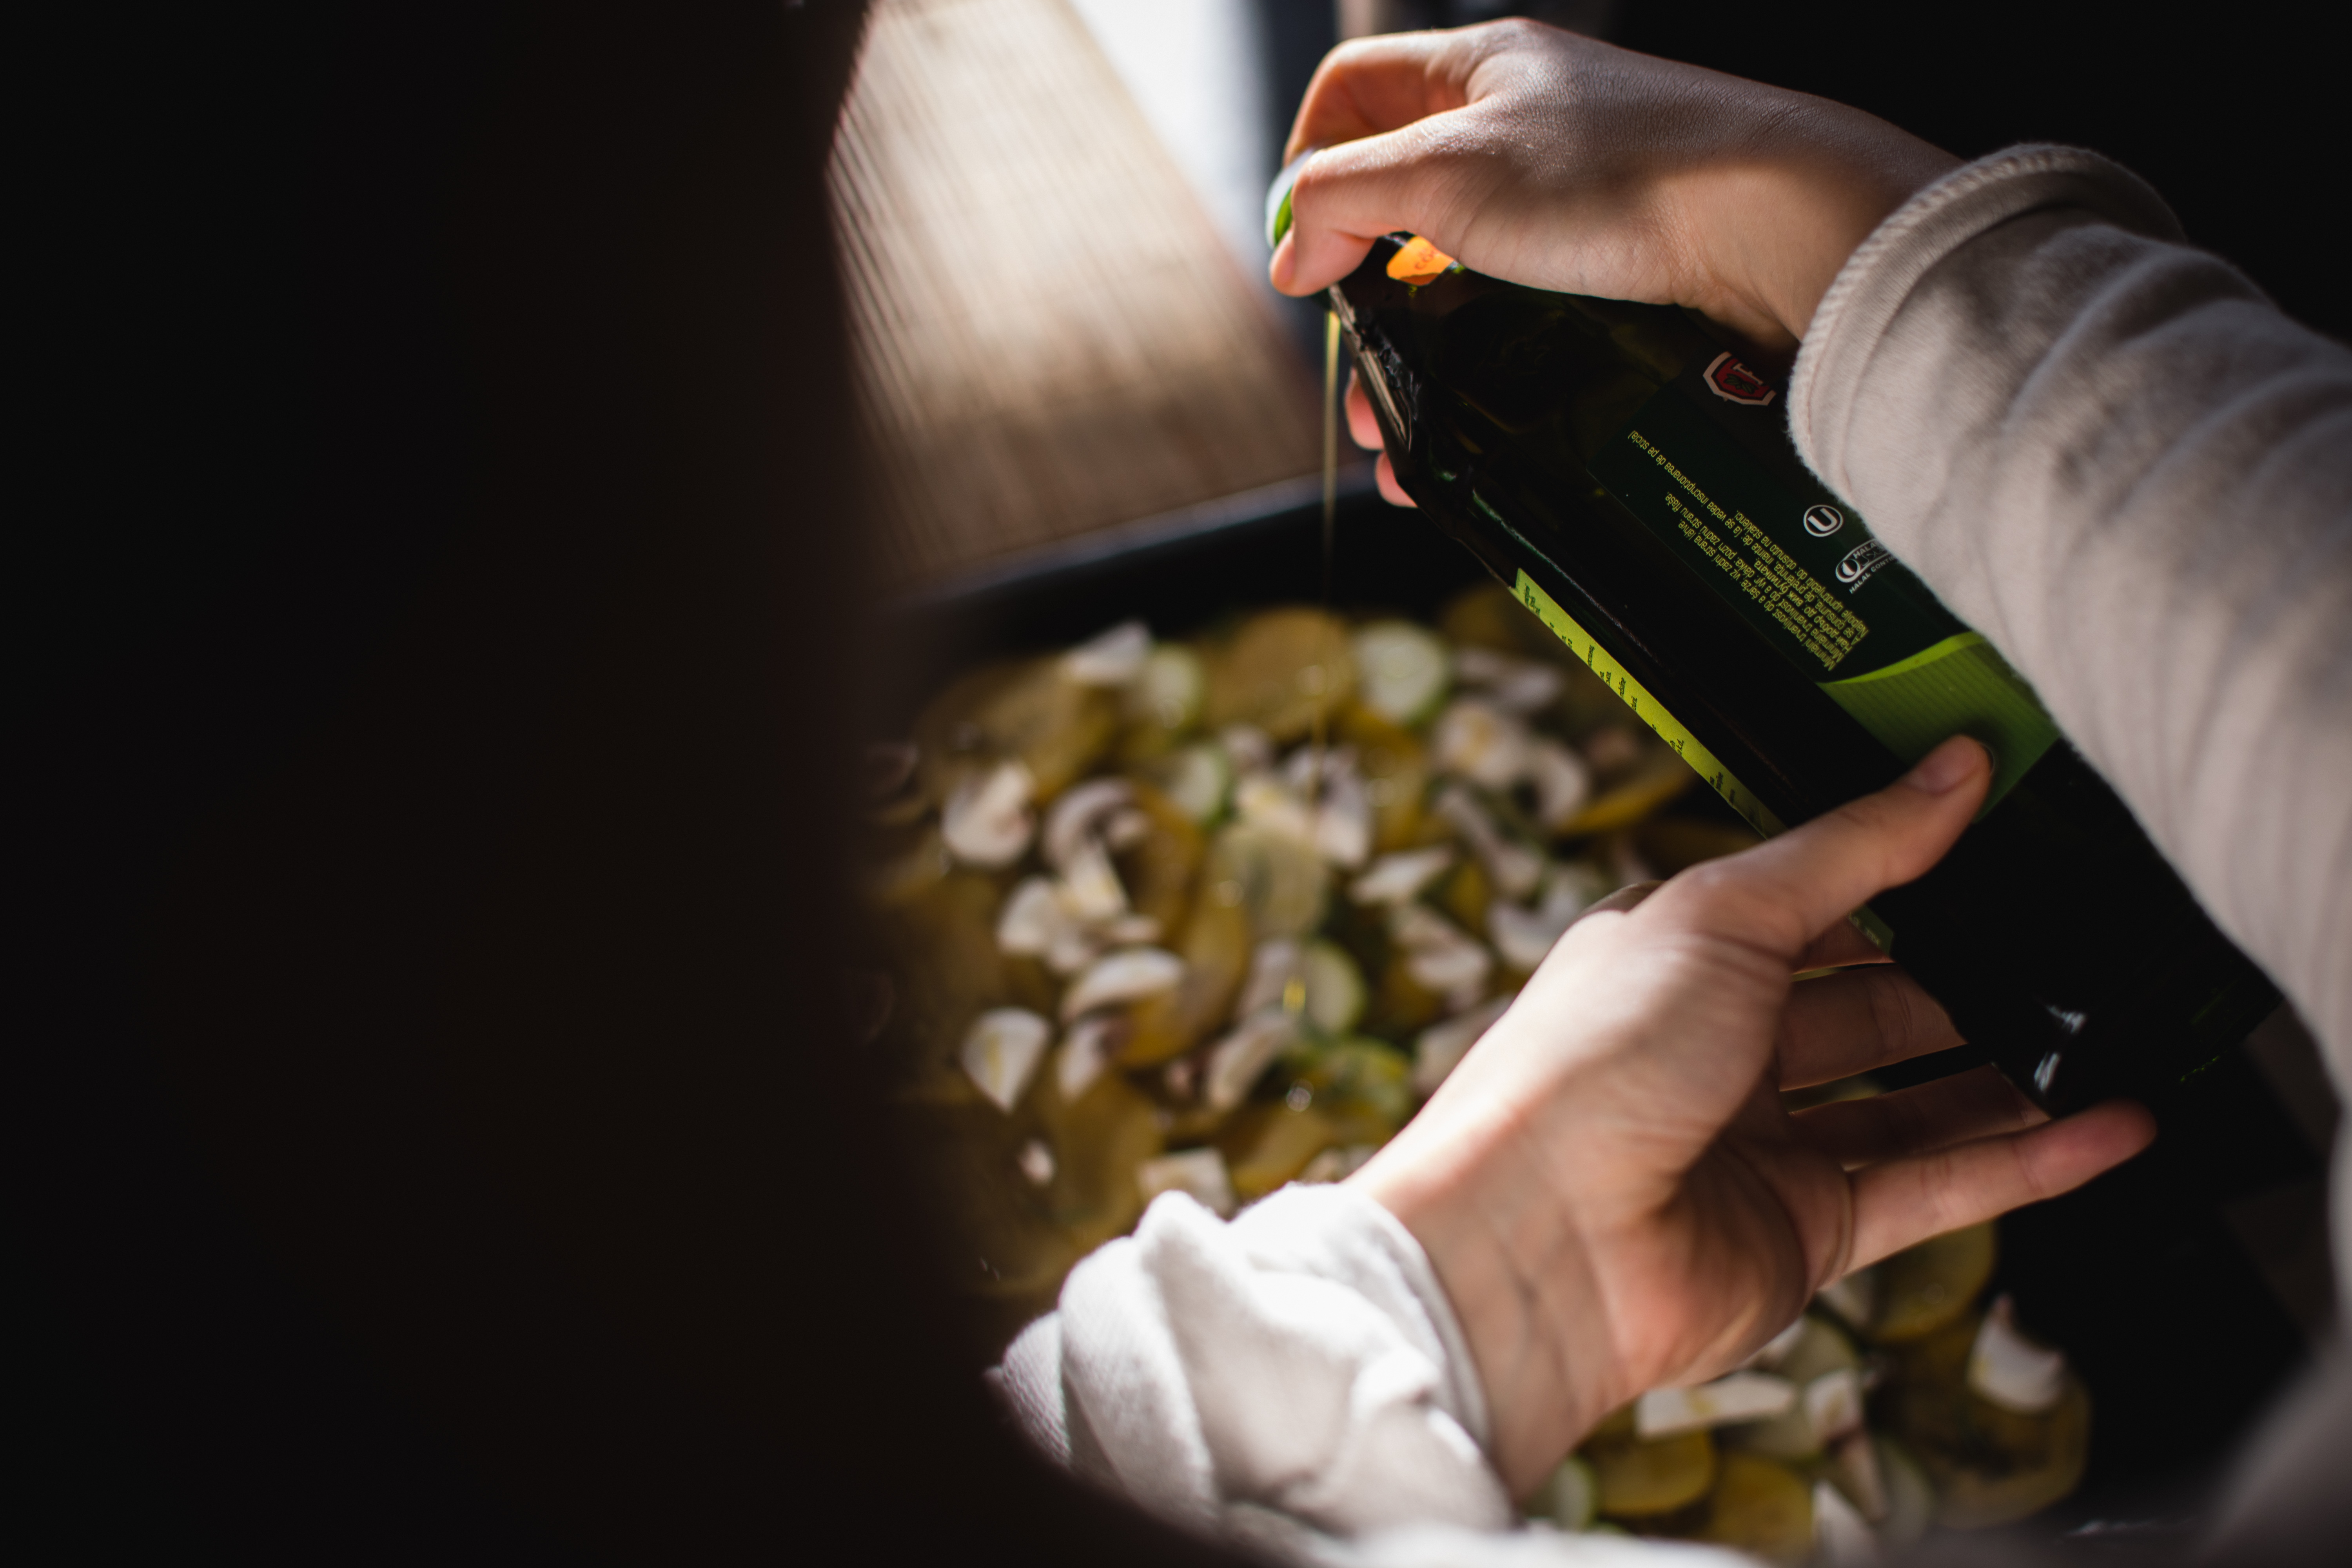
hand, alcohol, food, vegetarian food, cuisine, recipe, dish